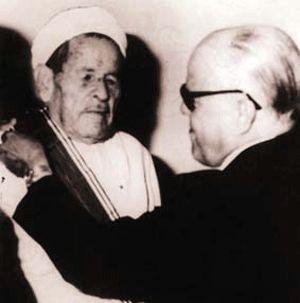
Habib Bourguiba, président de la République tunisienne, décore Bahri Barbouche
Bahri Barbouche, de son nom complet Bahri Ben Arbi Barbouche, né en 1884 au Kef et décédé le 22 novembre 1975 au Kef, est un homme politique et militant tunisien.